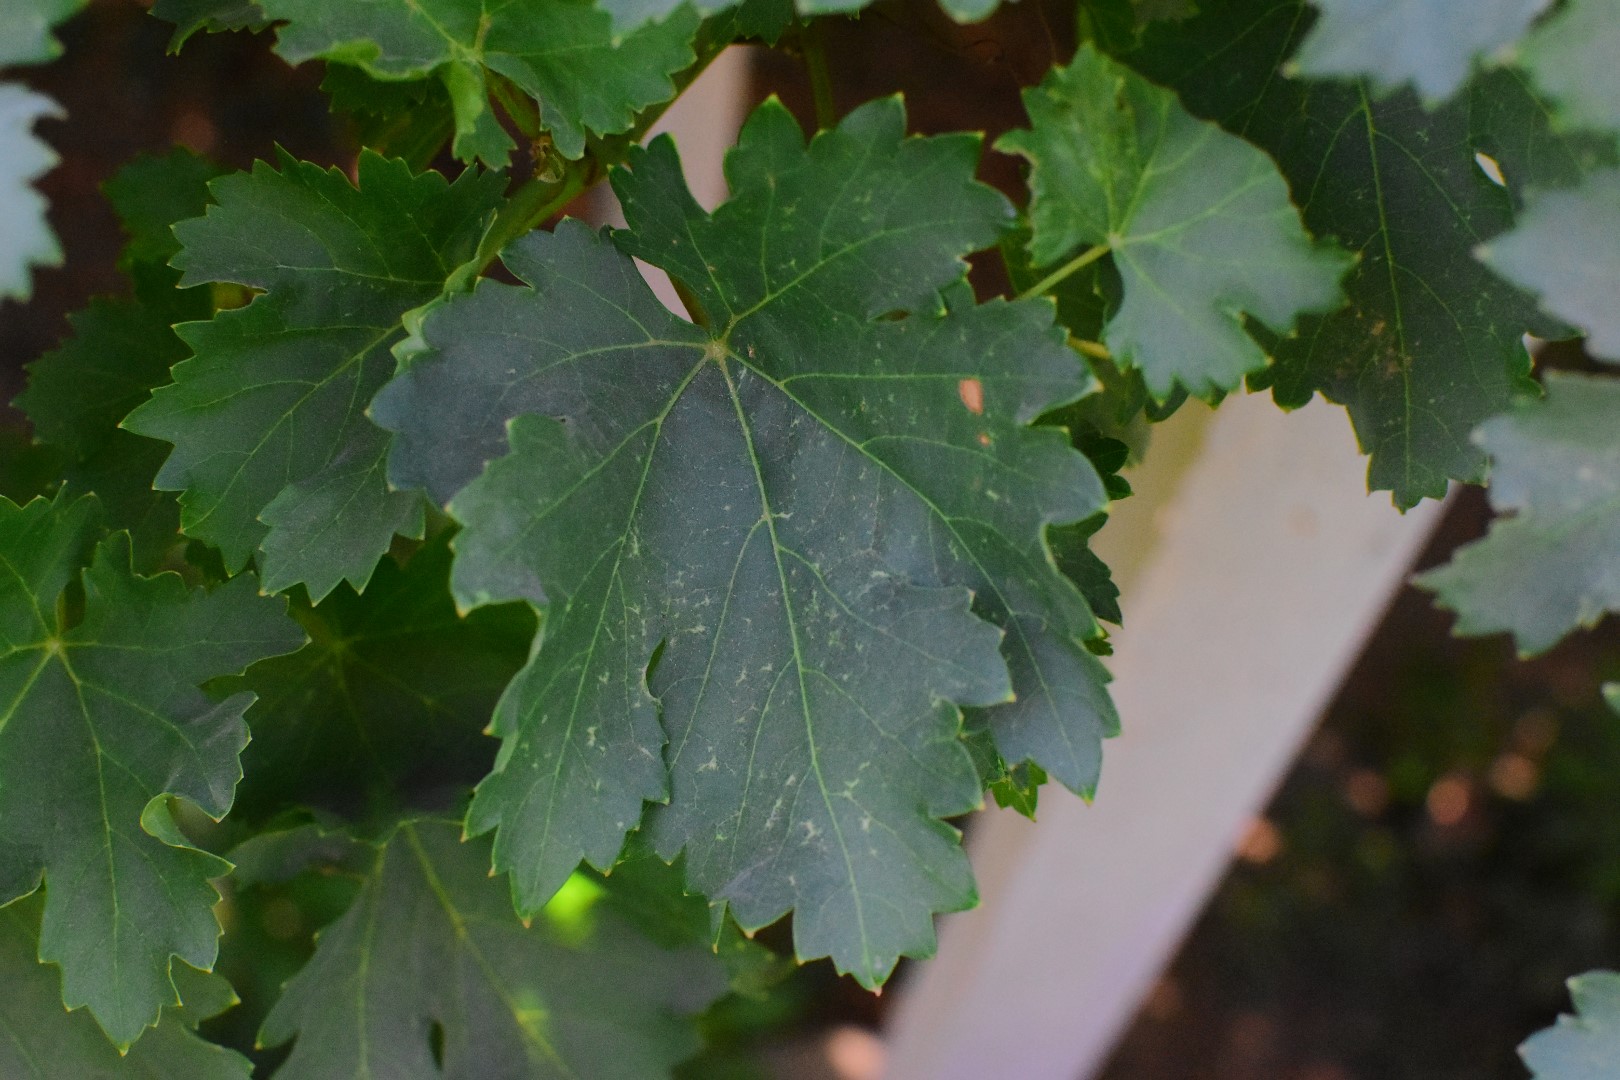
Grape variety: Deas Al-Annz